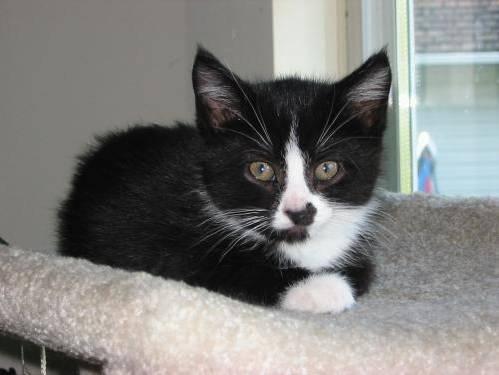
cat